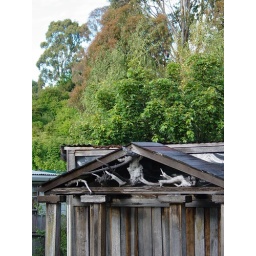
a 1930's car garage converted in a studio with recycled fencing - roman portico meets organic shapes